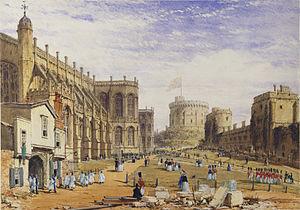
Le château de Windsor est une forteresse médiévale située à Windsor dans le Berkshire, en Angleterre. Le château est célèbre pour son architecture et parce qu'il est l'une des résidences de la famille royale britannique. Sa construction commença peu après la conquête de l'Angleterre par Guillaume le Conquérant au XIᵉ siècle. Depuis le règne d'Henri Iᵉʳ d'Angleterre, le château a abrité de nombreux monarques ; il est le plus ancien palais habité sans interruption en Europe. La chapelle Saint-Georges, construite au XVᵉ siècle, est considérée par l'historien John Martin Robinson comme « l'une des plus grandes réussites de l'architecture gothique anglaise ». Le style raffiné des appartements d'État construits au début du XIXᵉ siècle a été vanté par l'historien de l'art Hugh Roberts, qui parle d'« une magnifique série de salles sans égales, largement considérées comme l'expression la plus élégante et la plus complète de l'art géorgien ». Plus de 500 personnes habitent et travaillent aujourd'hui dans le château.